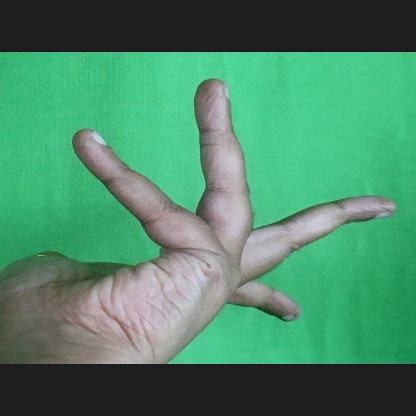
Mudra: Alapadmam